Horse symbolism

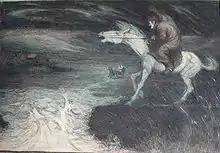
The "Schimmelreiter", the pale horse of German folklore, by Franz Karl Basler-Kopp.

As its name suggests, the winged horse has a pair of wings, generally feathered and inspired by those of birds, which enable it to fly through the air. Its earliest representations date back to the proto-Hittite period in the 19th century BC. It's possible that this myth later spread to the Assyrians, then to Asia Minor and Greece. It can be found in regions as varied as China, Italy, Africa and even North America after its colonization by Europeans. It combines the usual symbolism of the horse with that of the bird, lightness and elevation. The winged horse is associated with spiritual elevation and victory over evil. The origin of the iconography and traditions that mention it is probably the ecstasy of the shaman who ascends to heaven on a winged creature, usually a bird. In all shamanic practices, the man who undertakes a spiritual journey is assisted by an "animal who has not forgotten how to acquire wings", failing which he cannot ascend. Like the Bambara's winged horse, Pegasus is linked to notions of imagination, speed and immortality.